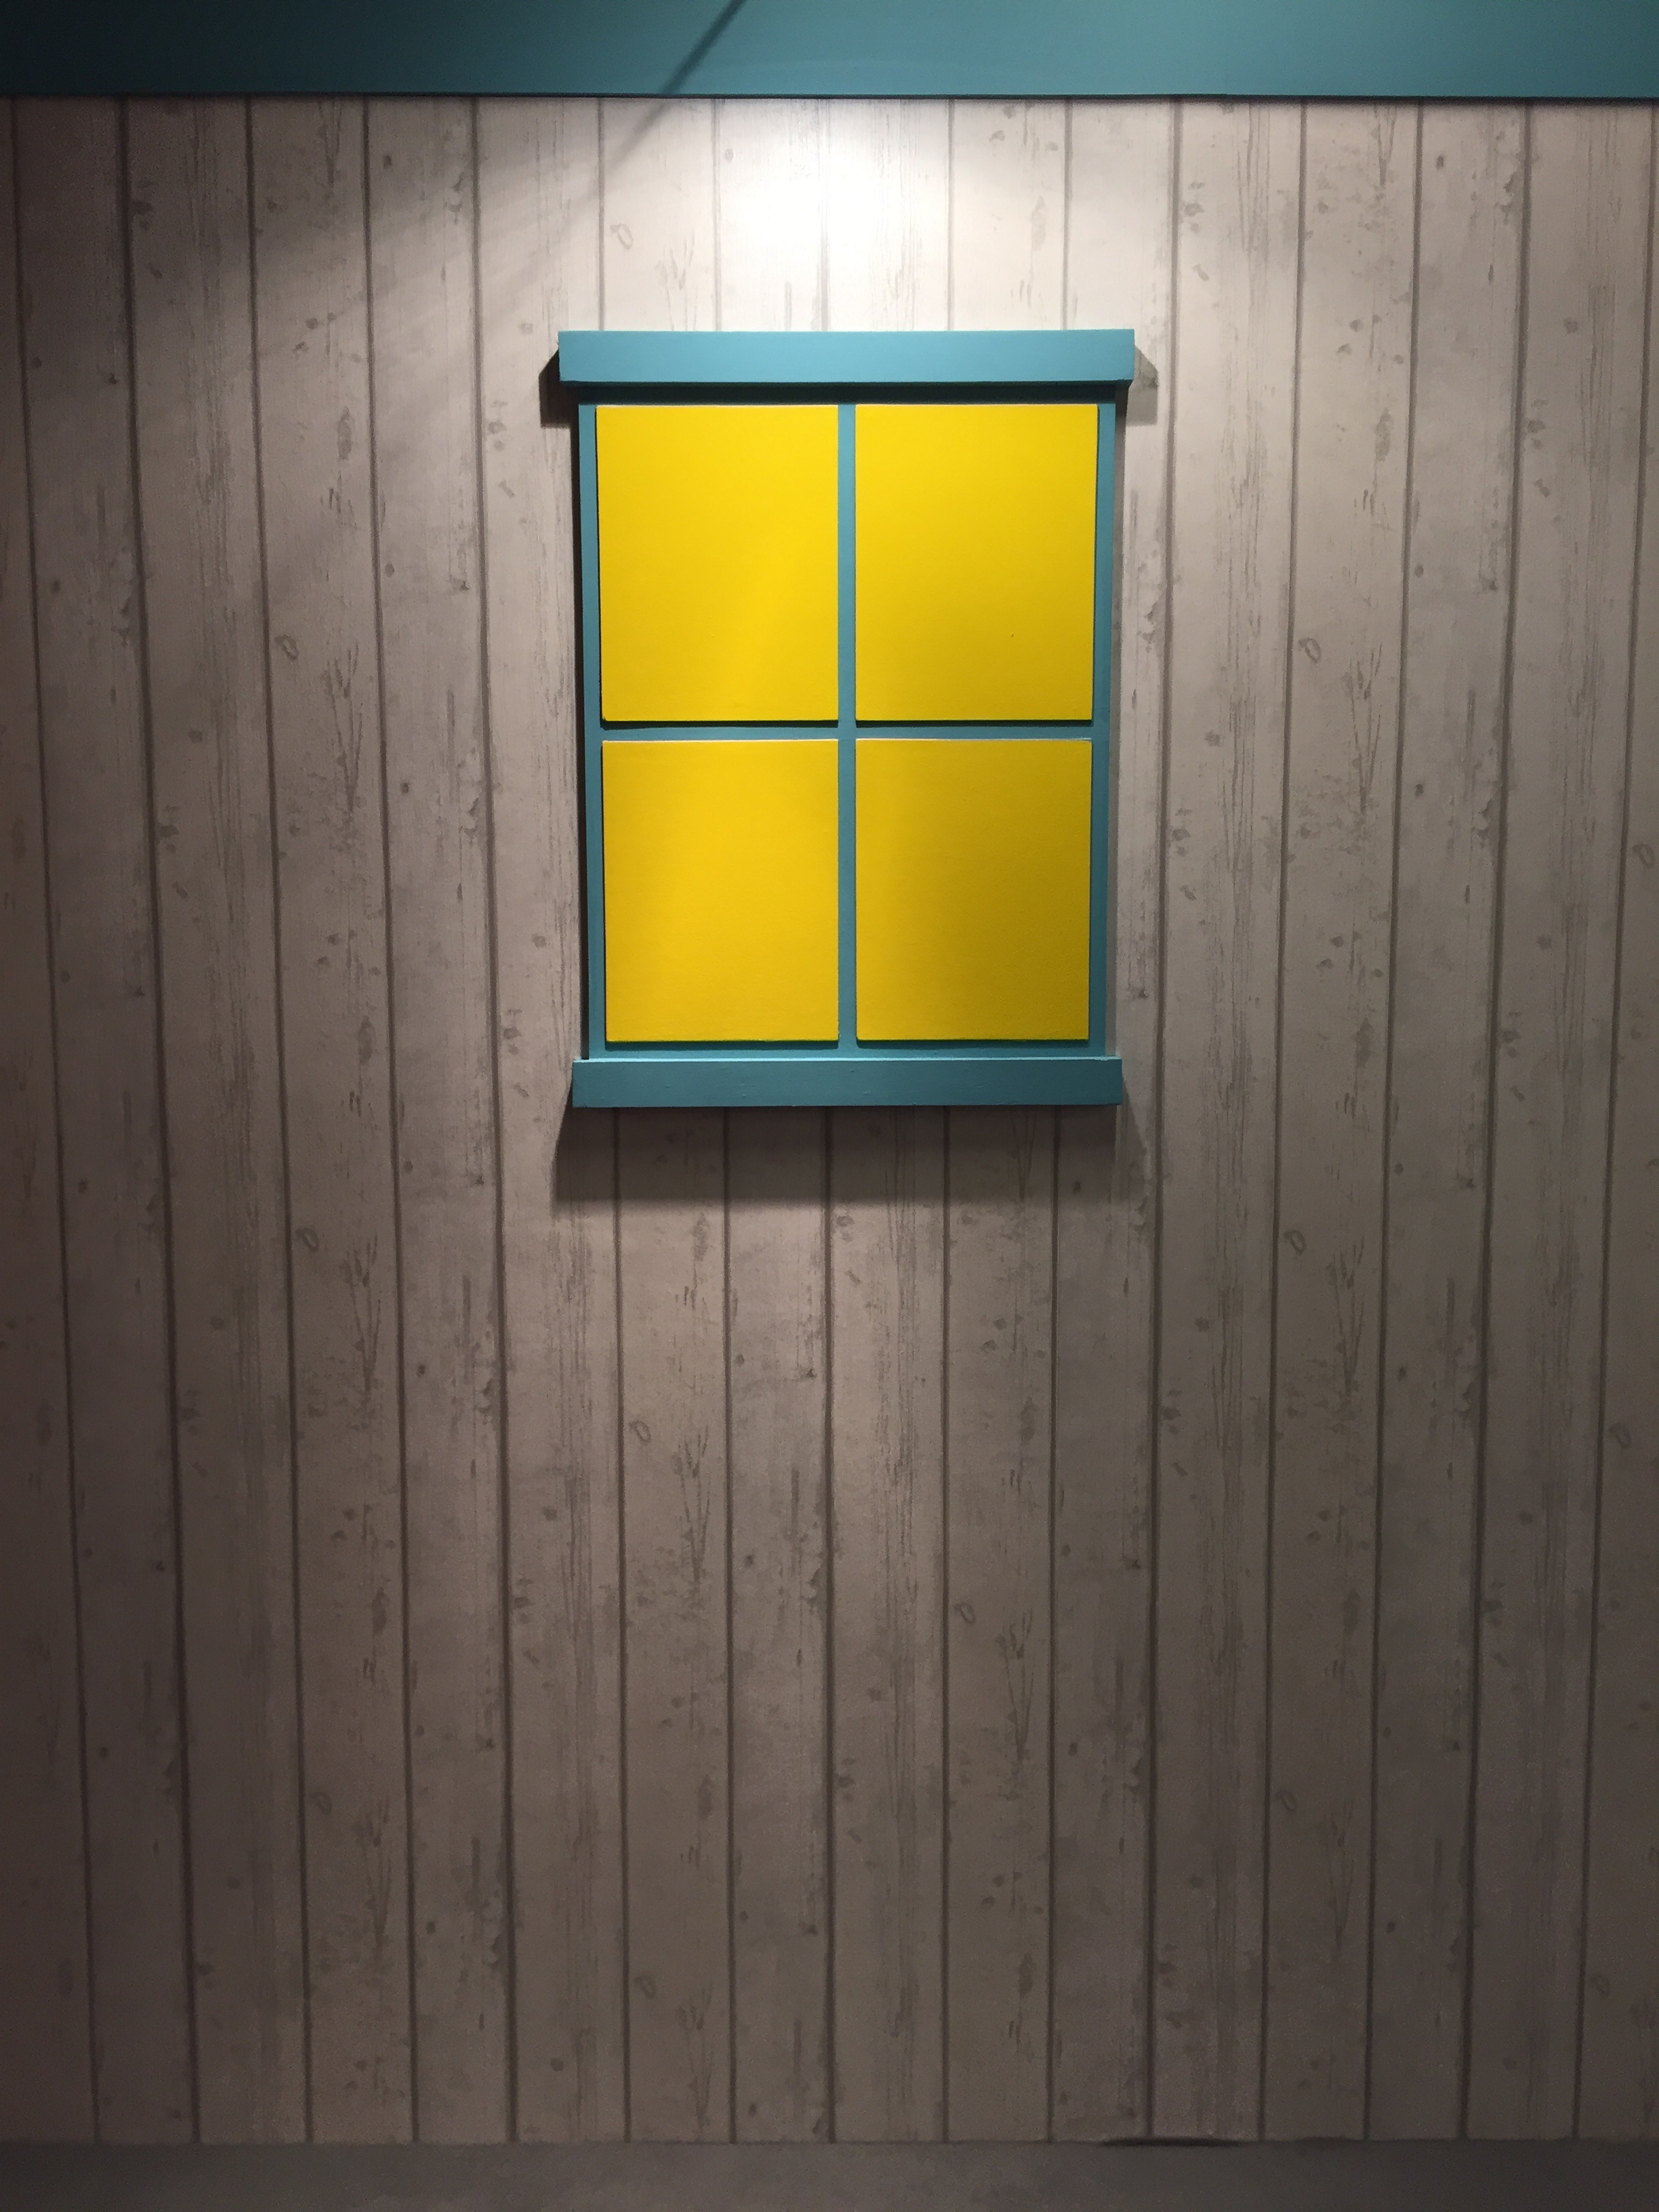
wood, window, glass, wall, color, furniture, yellow, lighting, door, interior design, kitty, design, symmetry, shape, viva home